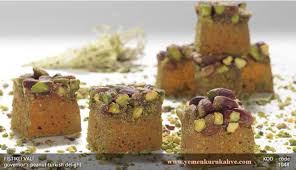
Yemek: lokum